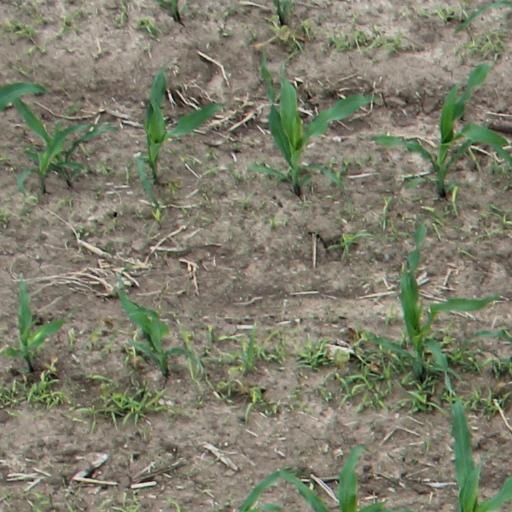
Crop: maize; corn